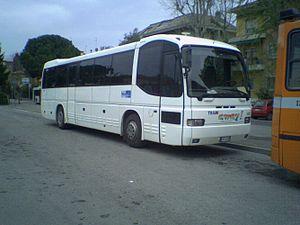
L'Iveco 380 EuroClass est un autocar produit par IVECO Bus à partir de 1993 et commercialisé dans un premier temps sous la marque IVECO, puis Irisbus à partir de 2002, jusqu'en 2006. Ce véhicule a remplacé l'Iveco Lorraine dans la très large gamme du constructeur italien.